Athanasios Kampitis

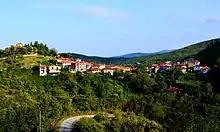
Arkohori

Although the date of birth of Athanasios Kampitis is not known, it is recorded that his family, wife and children, were taken prisoners by the Turks during the revolution of Naoussa. They were transferred under the responsibility of Zekeria aga to Veria and from there to Thessaloniki. They were subjected to horrific torture in order to convert and were probably killed. Athanasios Kampitis himself, after fighting in many battles against the Turks, was arrested and finally executed in Veria.